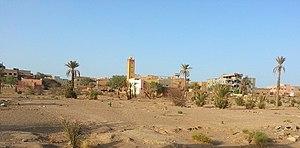
Village de Maghnia
Ksar Maghnia communément appelé "LMaghnia" est un petit village du Sud Est du Maroc, qui fait partie de la commune rurale d'Alnif, dans la province de Tinghir. Les habitants de Maghnia sont appelés les Maghniaouis ou en berbère "Aït LMaghnia".